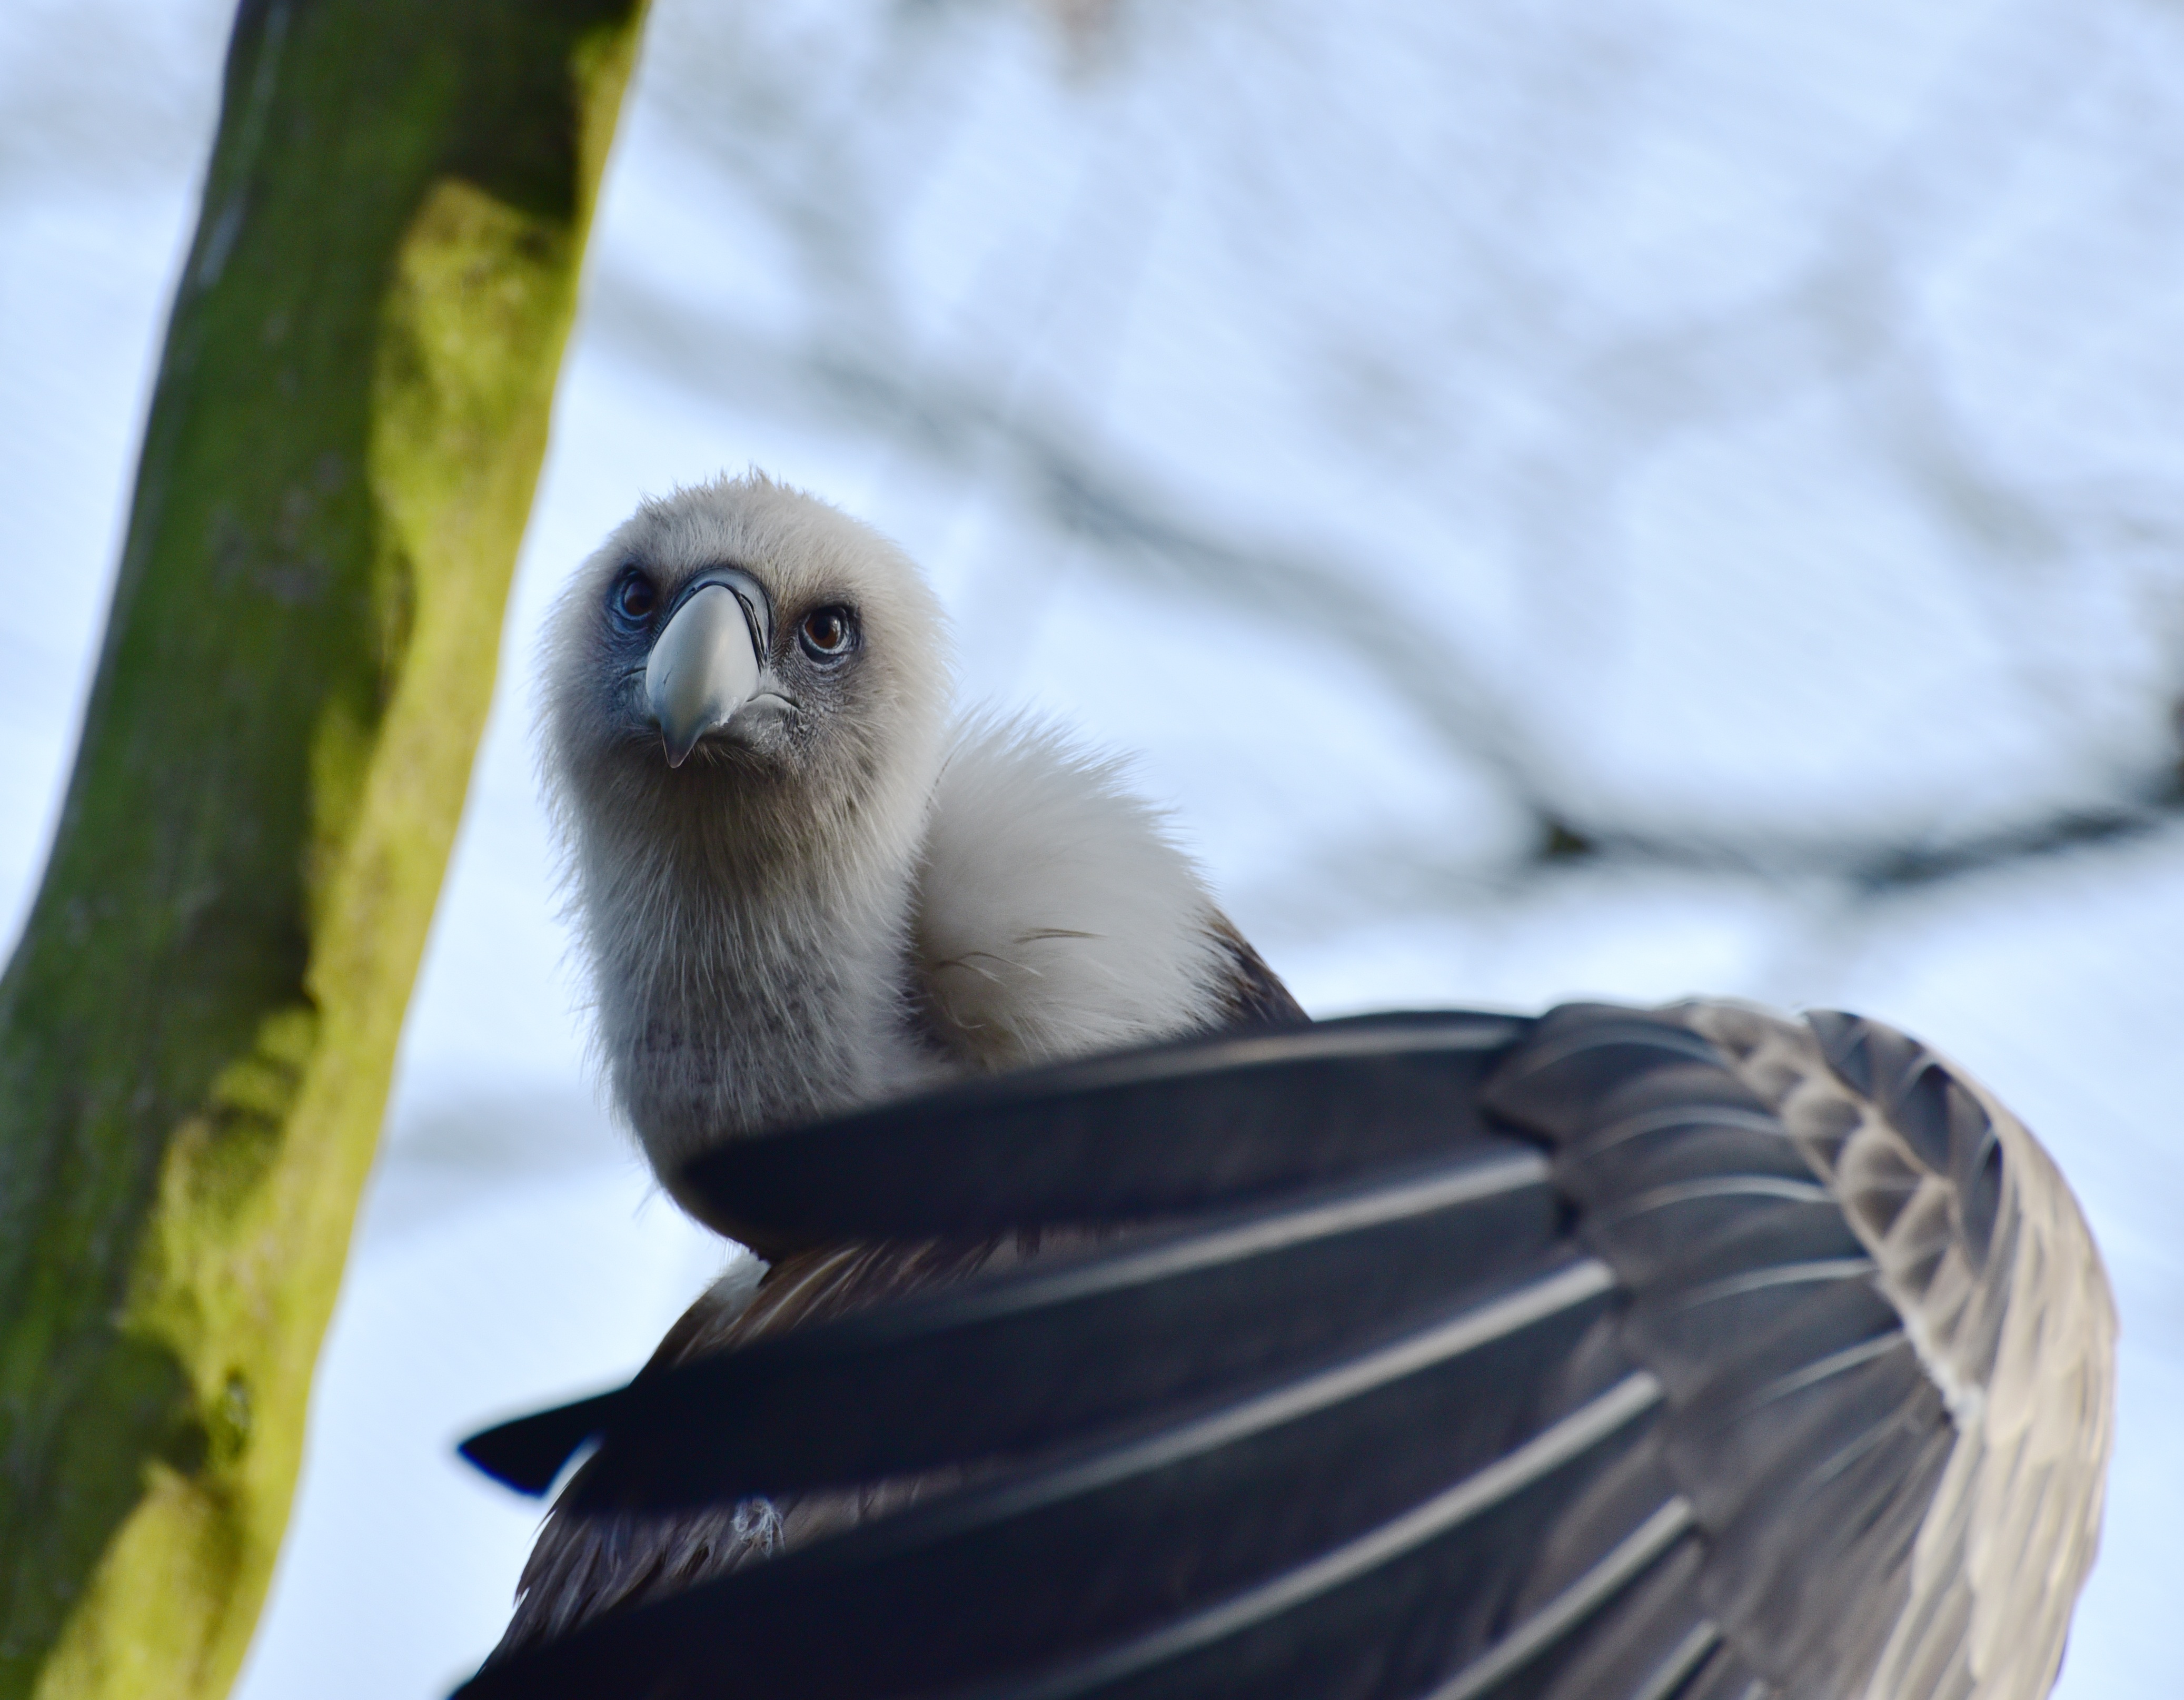
nature, bird, wing, animal, wildlife, portrait, beak, close, feather, fauna, raptor, plumage, bird of prey, vertebrate, bill, vulture, animal world, scavengers, perching bird